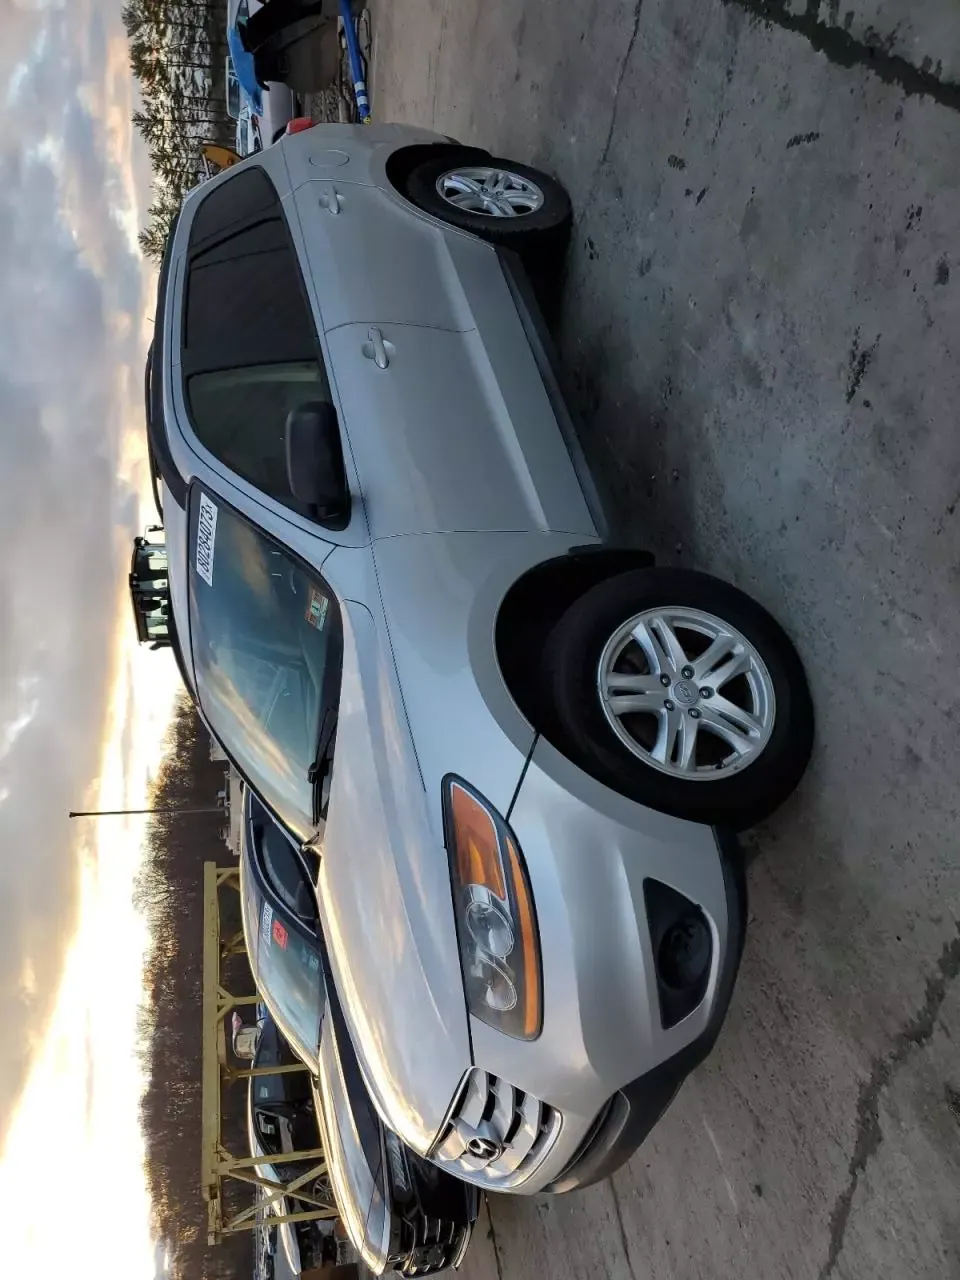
Aucun dommage détecté.
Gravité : aucun